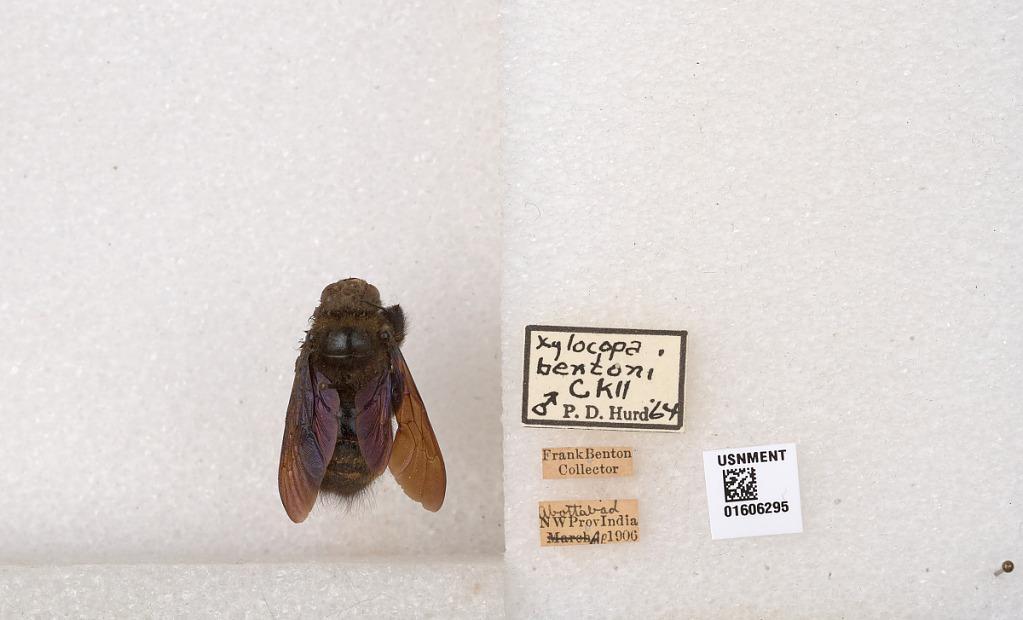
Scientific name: Xylocopa (Maaiana) bentoni Cockerell
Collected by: F. Benton
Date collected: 1906-4-1
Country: Pakistan
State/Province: Khyber Paktunkhwa
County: Abbottabad
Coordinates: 34.1802, 73.2284
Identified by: Hurd, P. D.